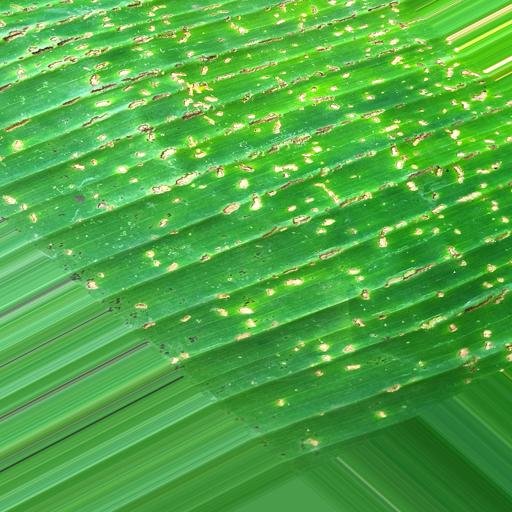
Label: insect_pest